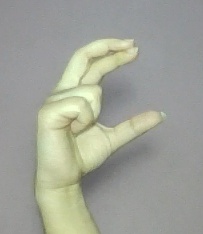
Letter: thal